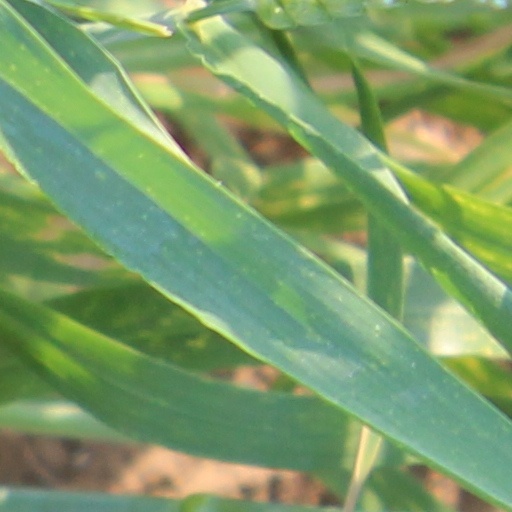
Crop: wheat